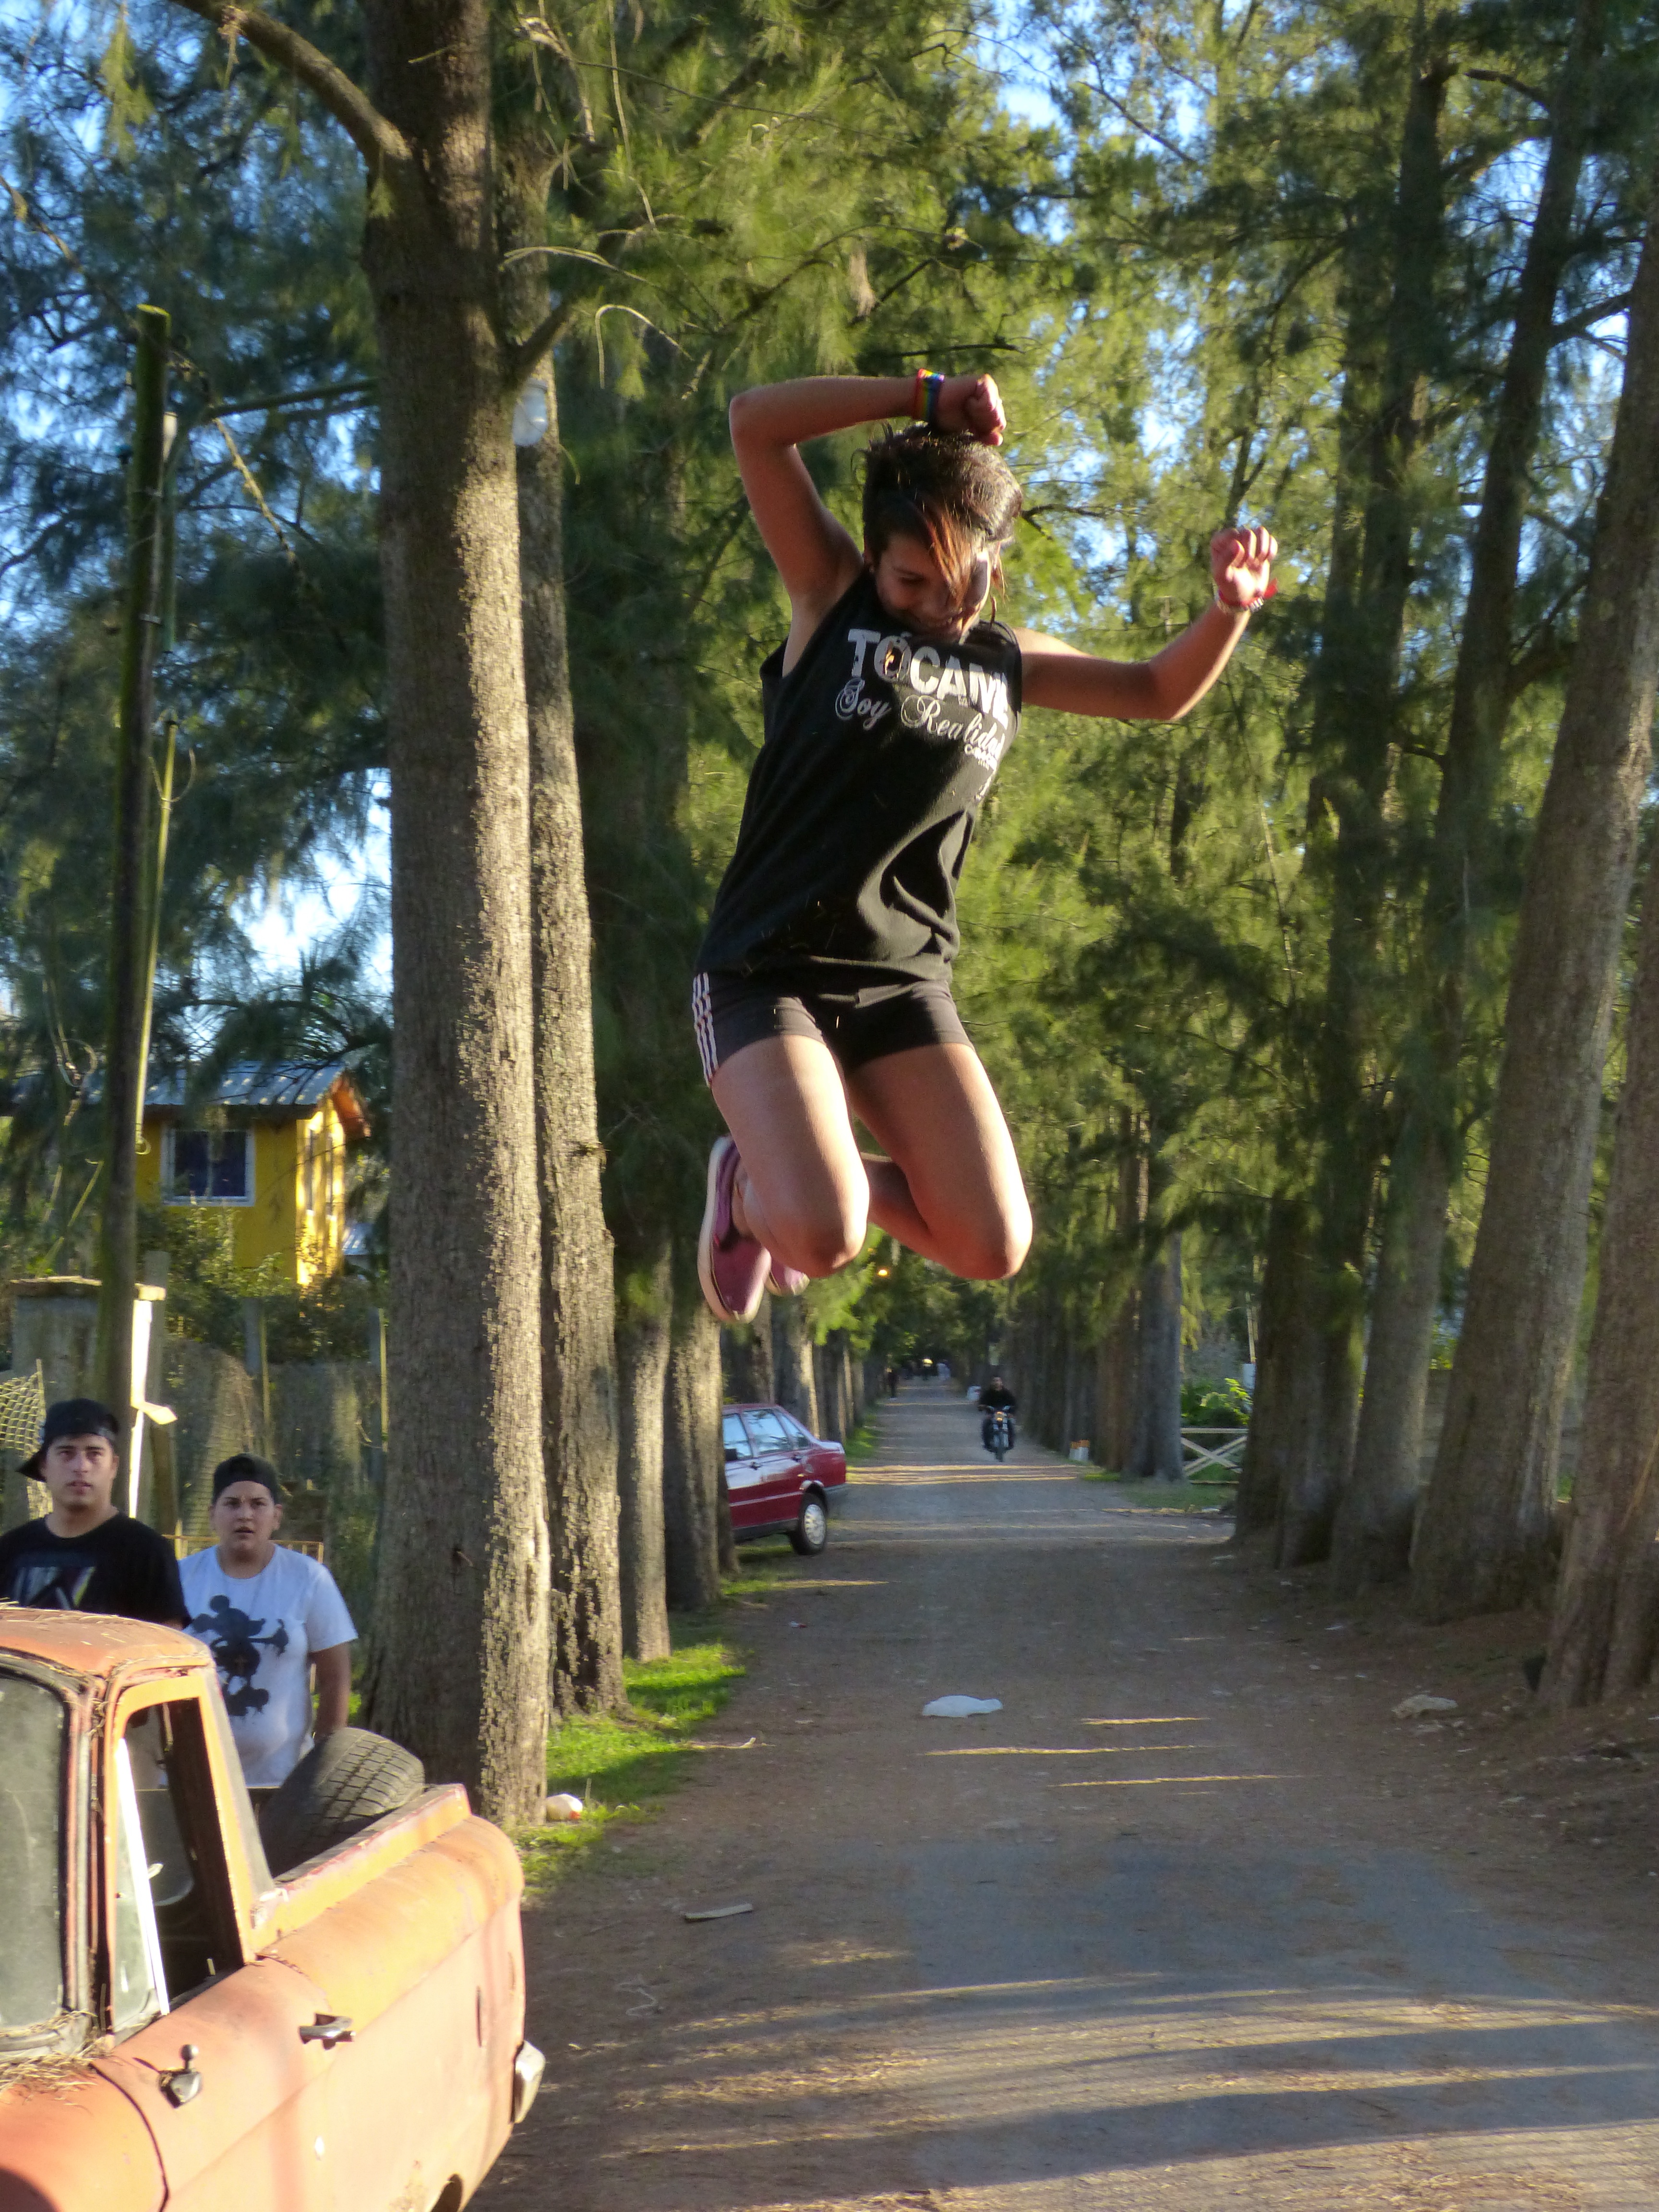
girl, sport, running, bicycle, jump, female, young, sports equipment, cycling, race, women, sports, footwear, beauty, body, endurance, open air, physical exercise, female brown